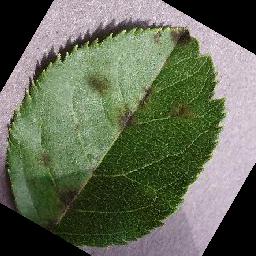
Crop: apple
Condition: scab